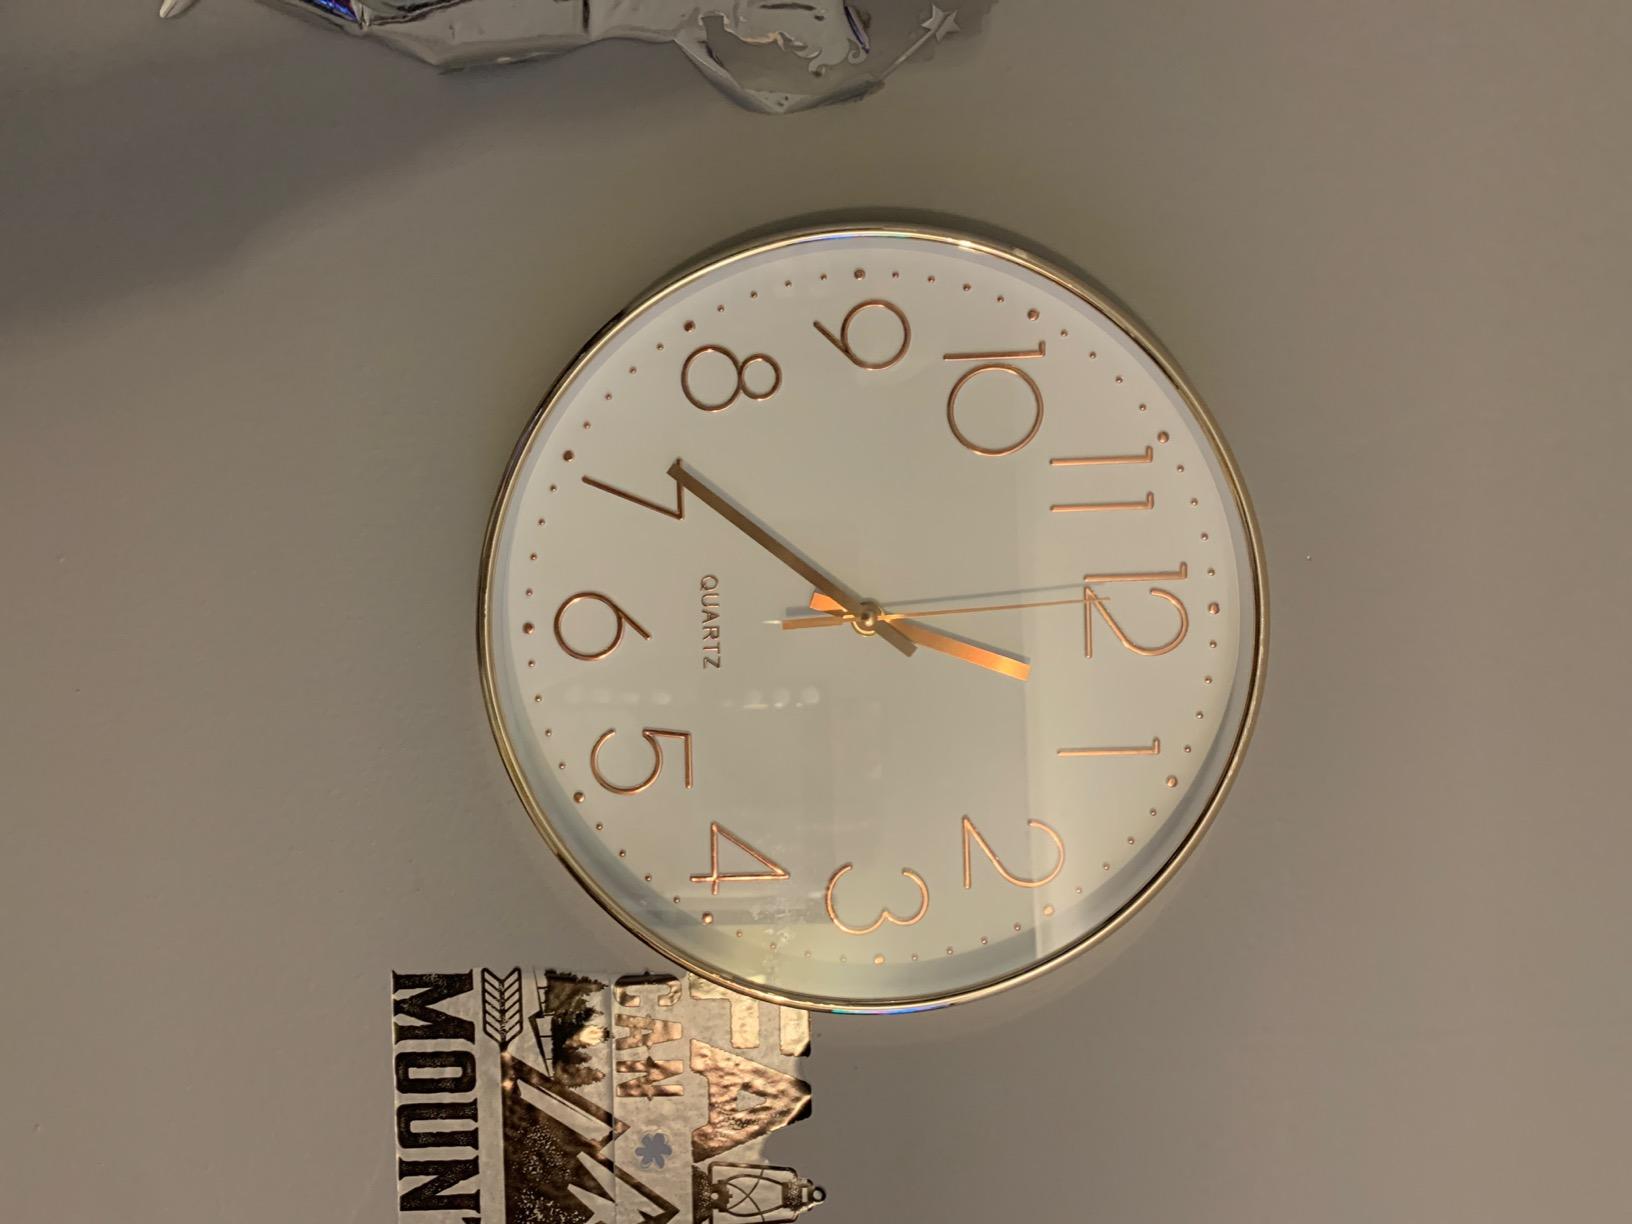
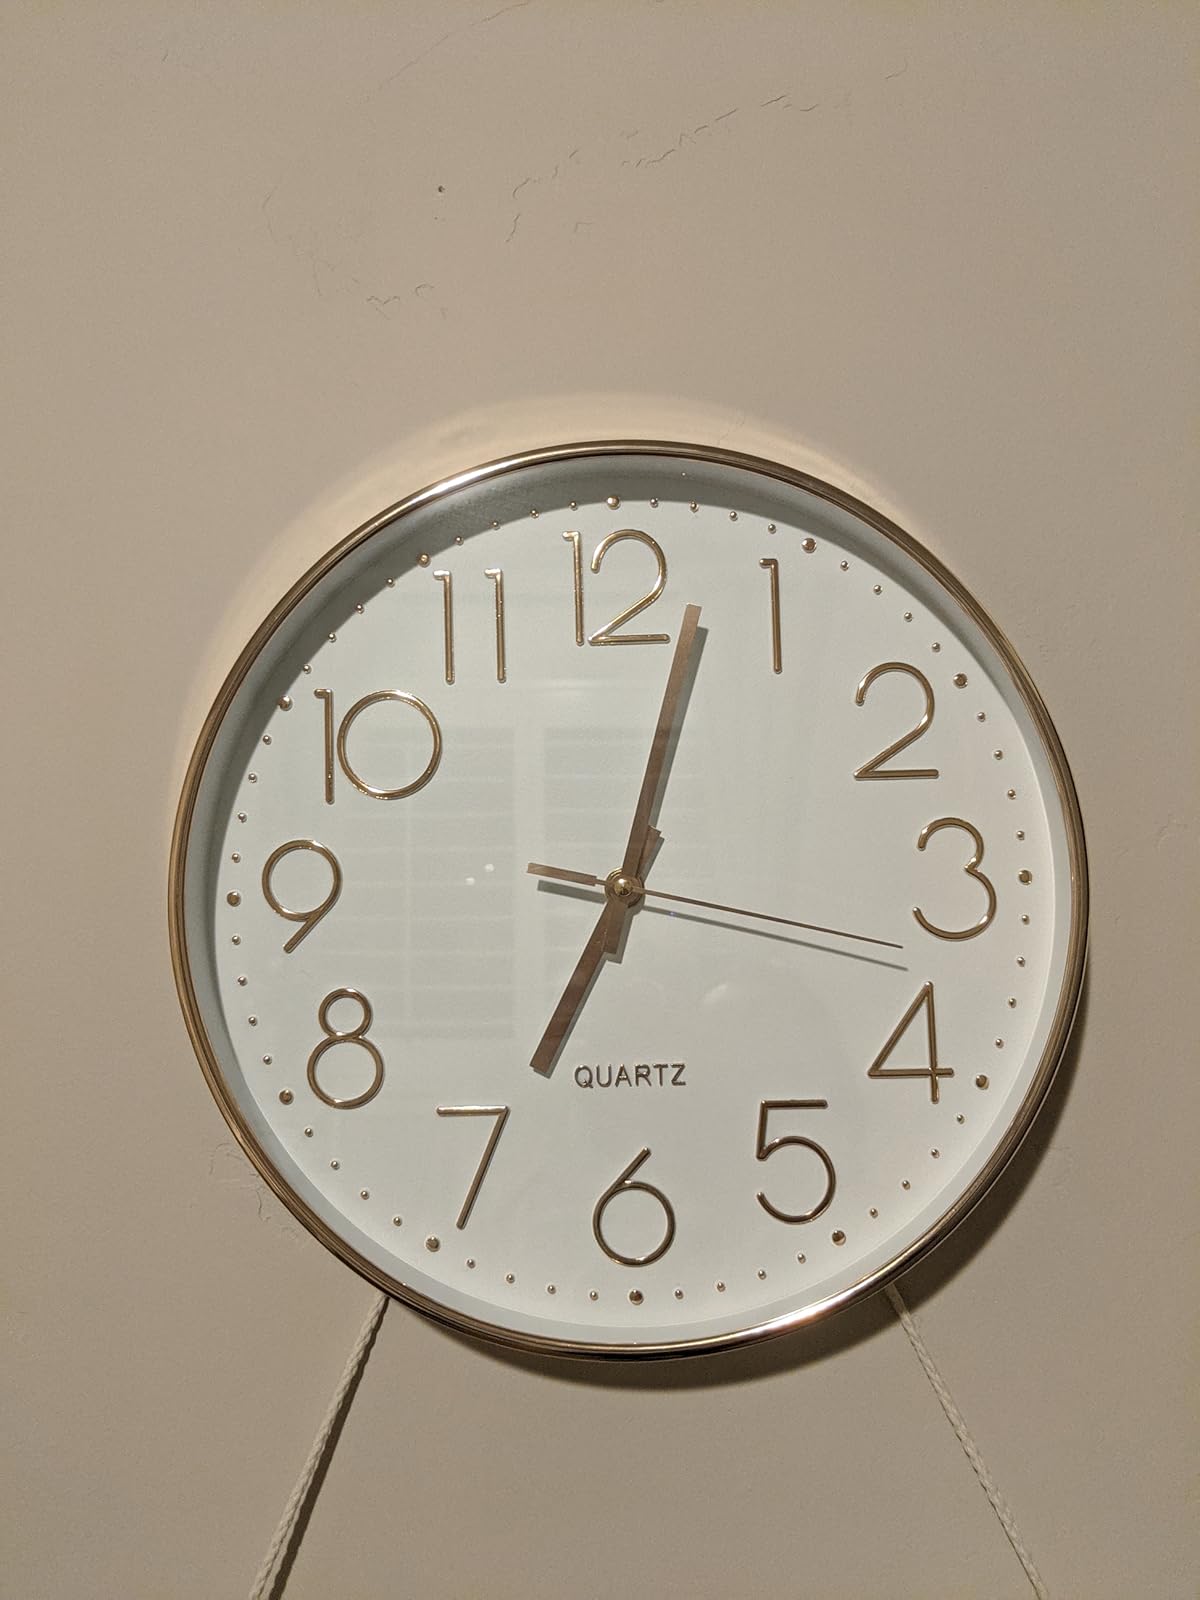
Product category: clock
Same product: yes